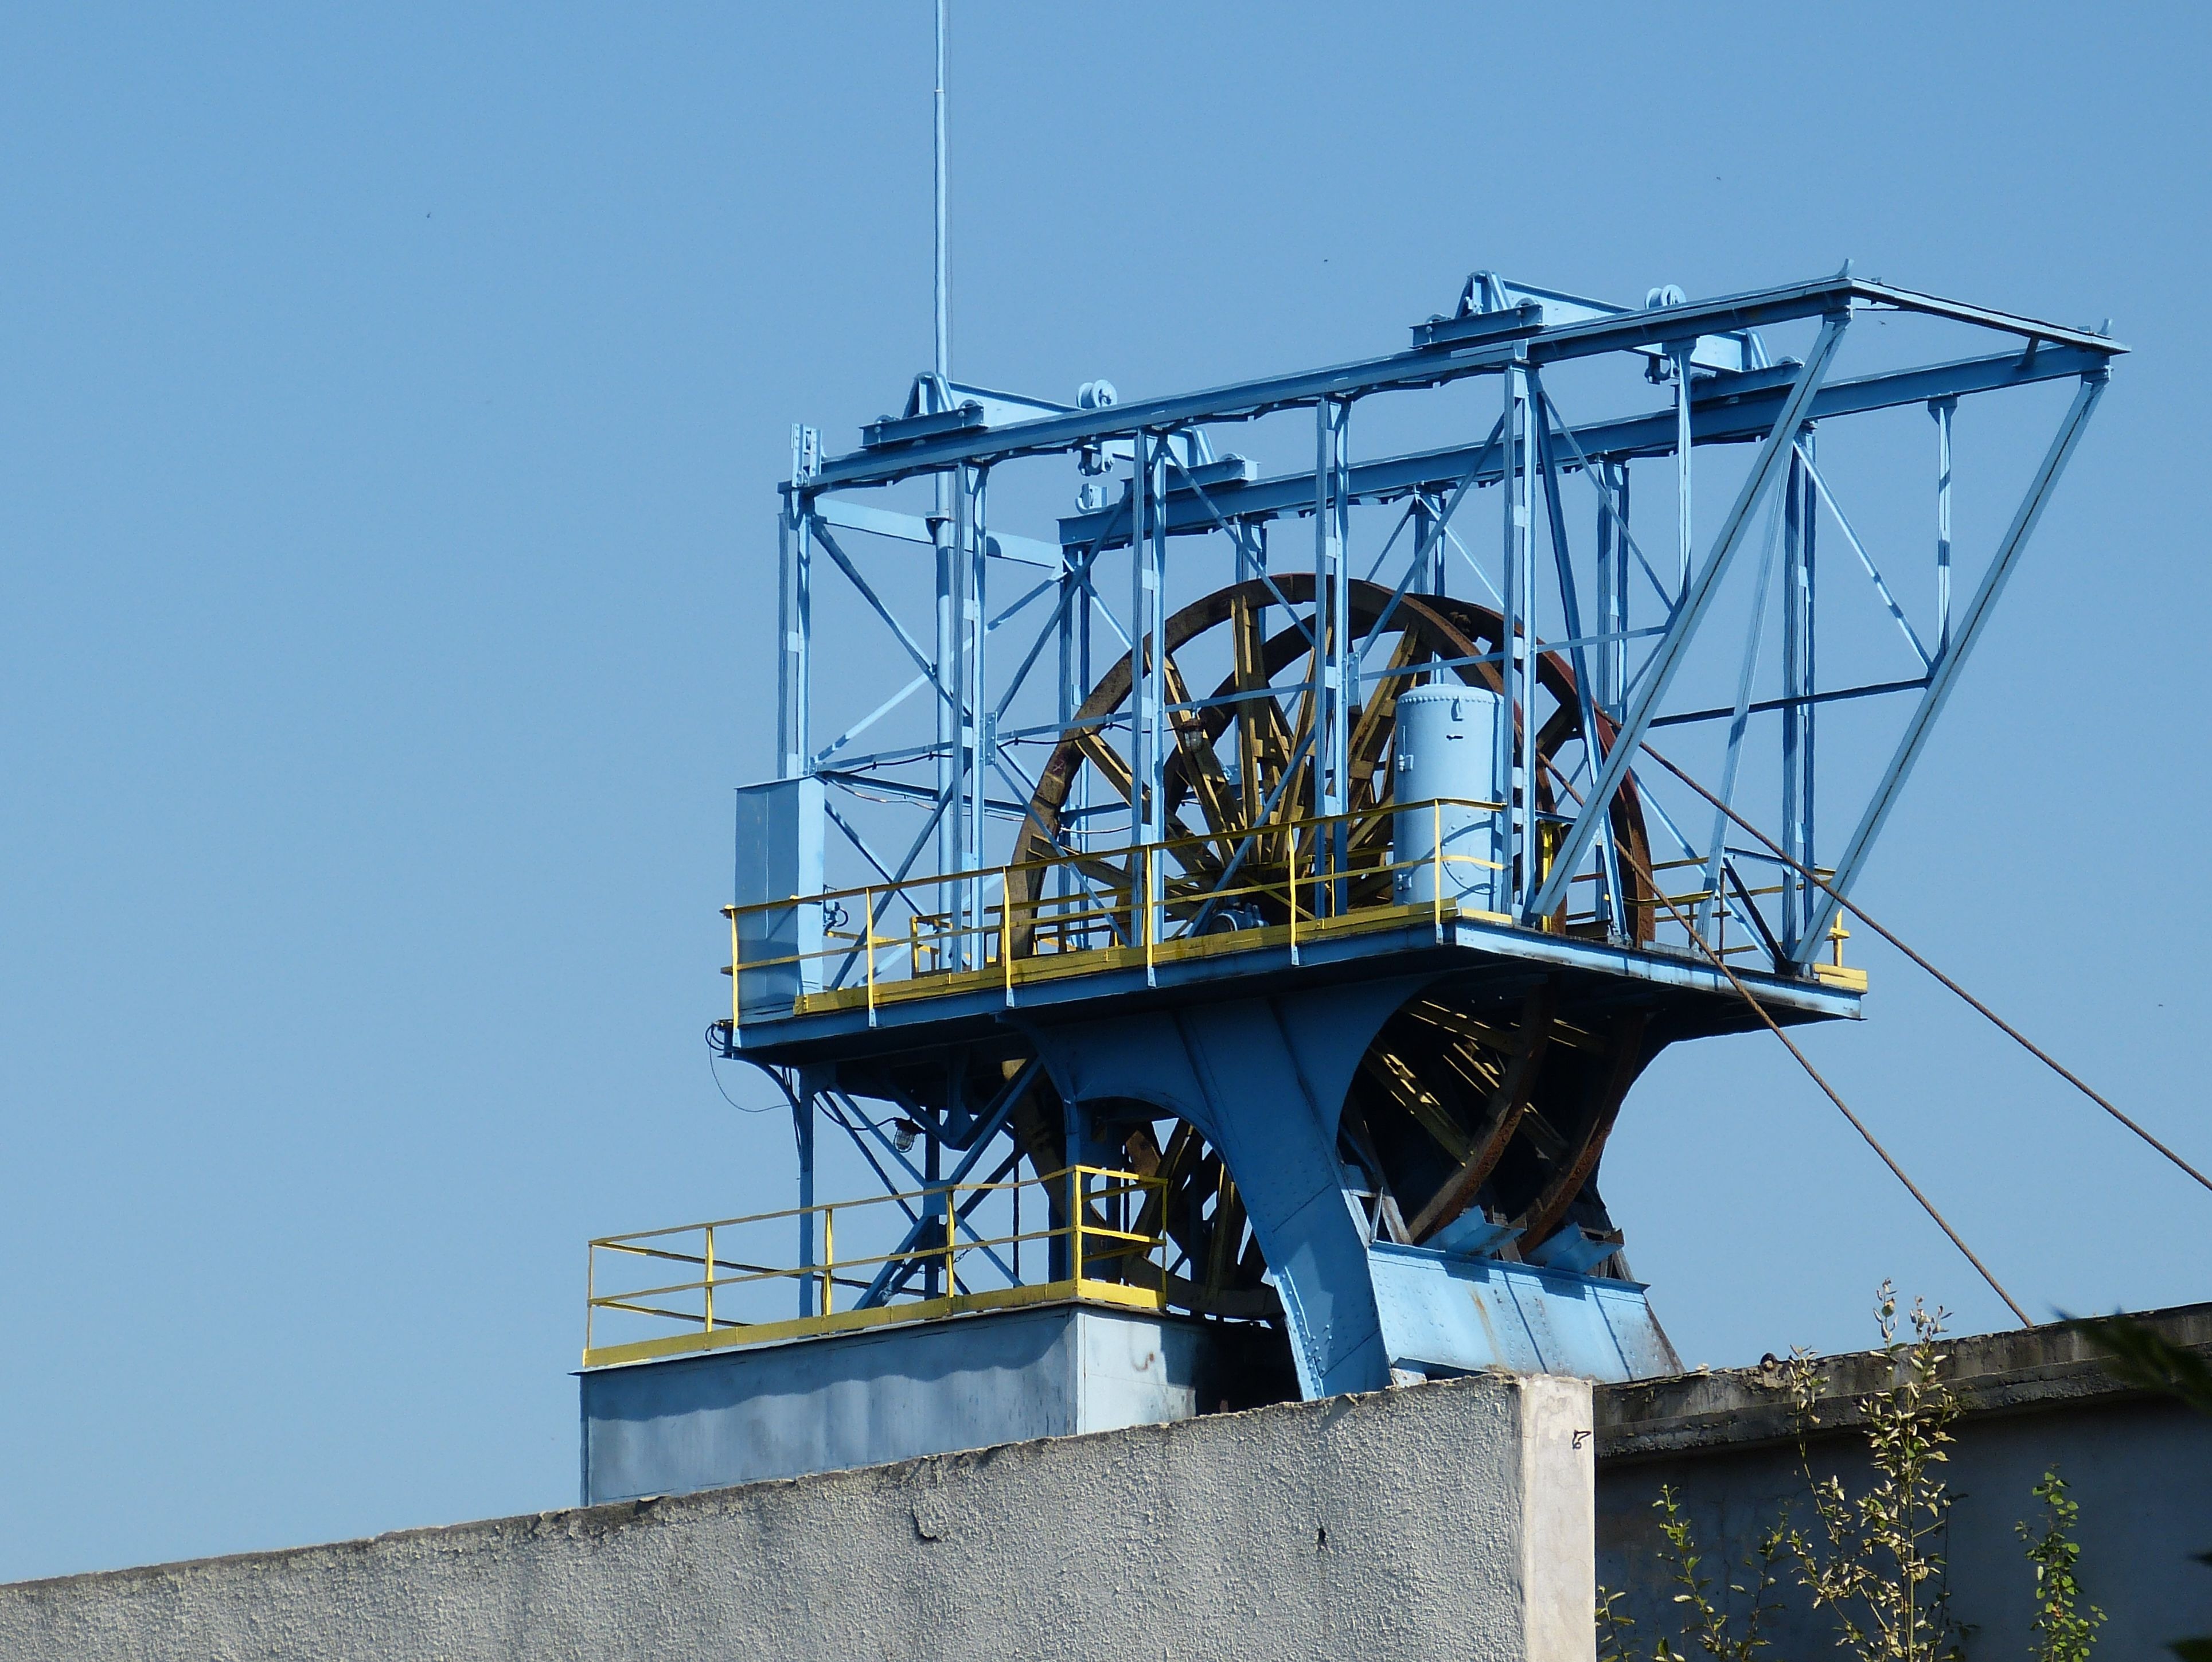
vehicle, mast, industry, electricity, poland, bill, mine, katowice, silesia, mining, conveyor system, construction equipment, headframe